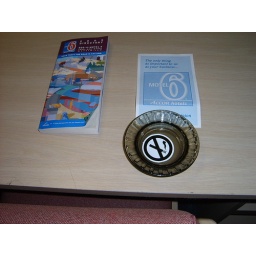
Ash tray with a non-smoking sign in it plus Motel 6 literature on desk in motel room